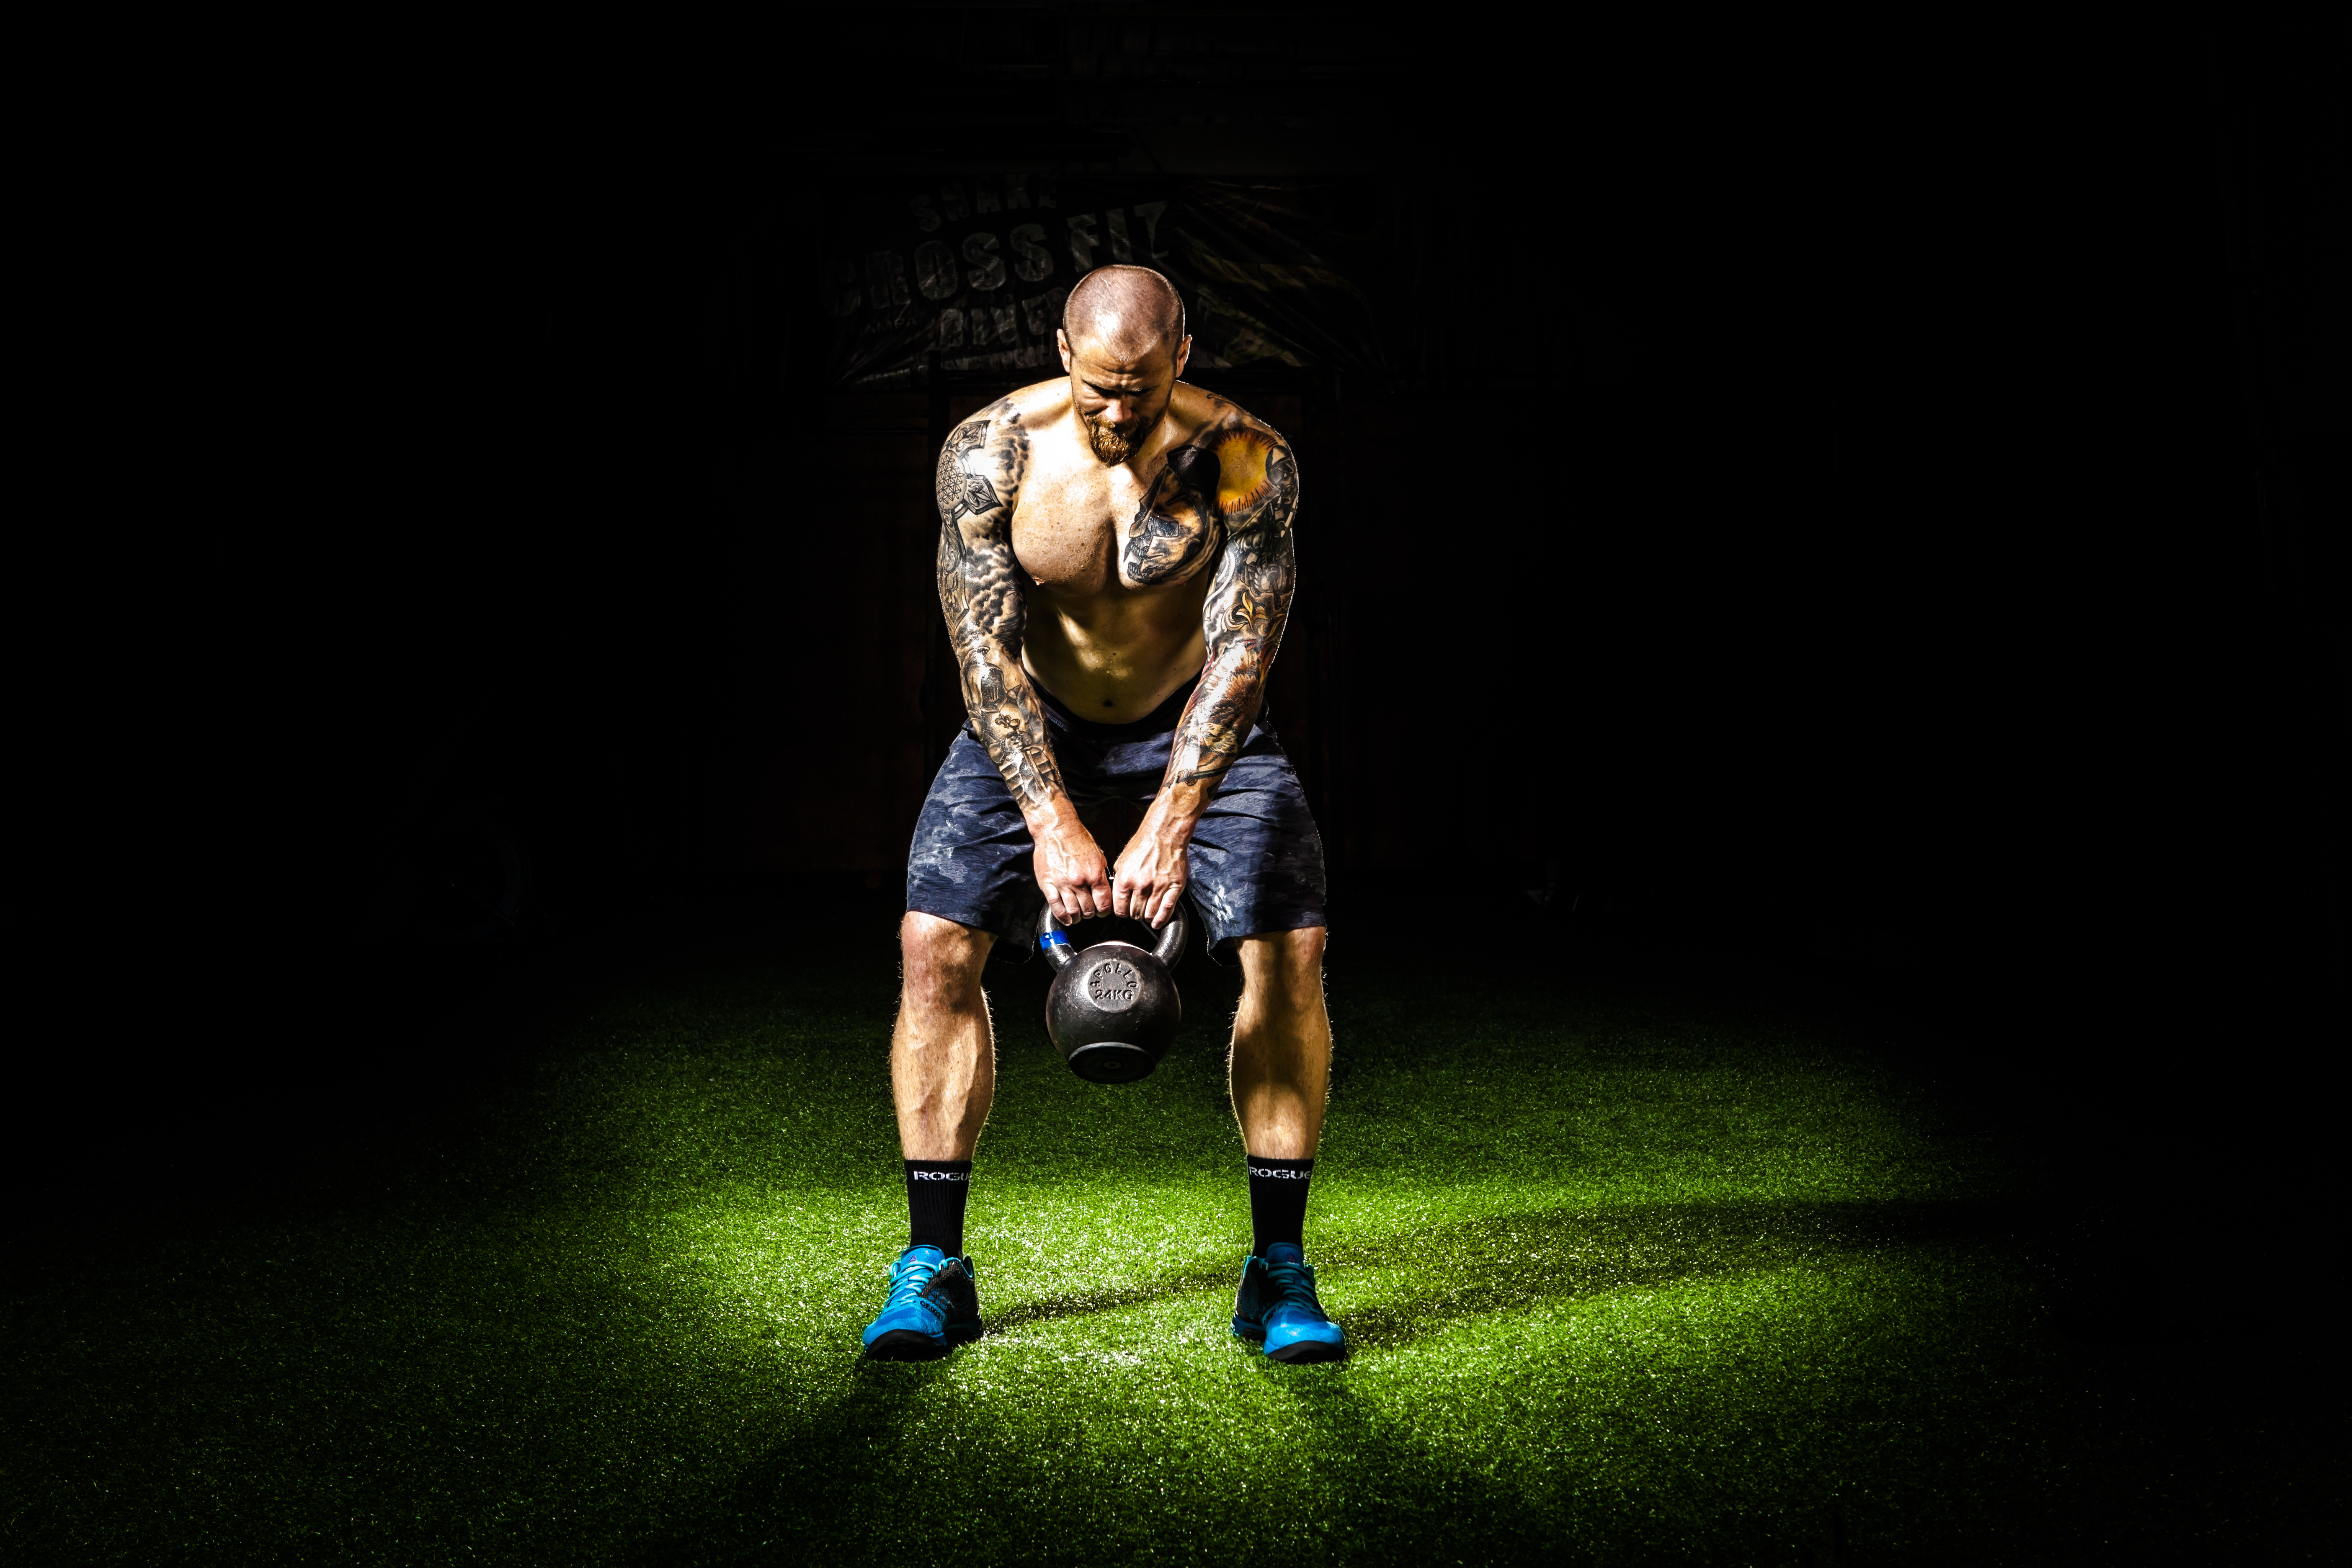
man, photography, dark, darkness, exercise, fitness, spotlight, gym, muscle, weights, effort, tattoos, image, strong, screenshot, kettlebell, muscles, computer wallpaper, public domain images